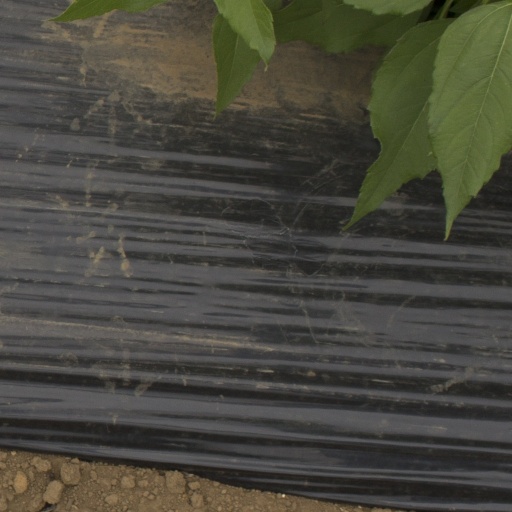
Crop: Jerusalem artichoke